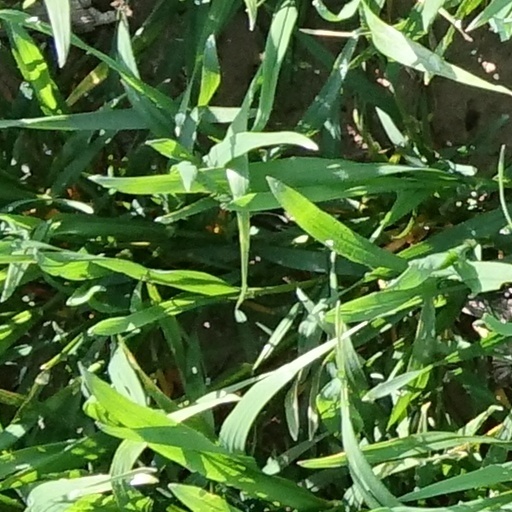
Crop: wheat